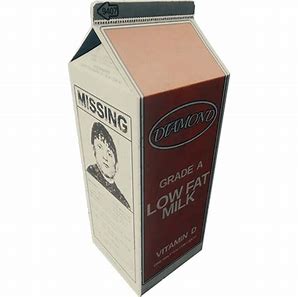
Waste category: cardboard